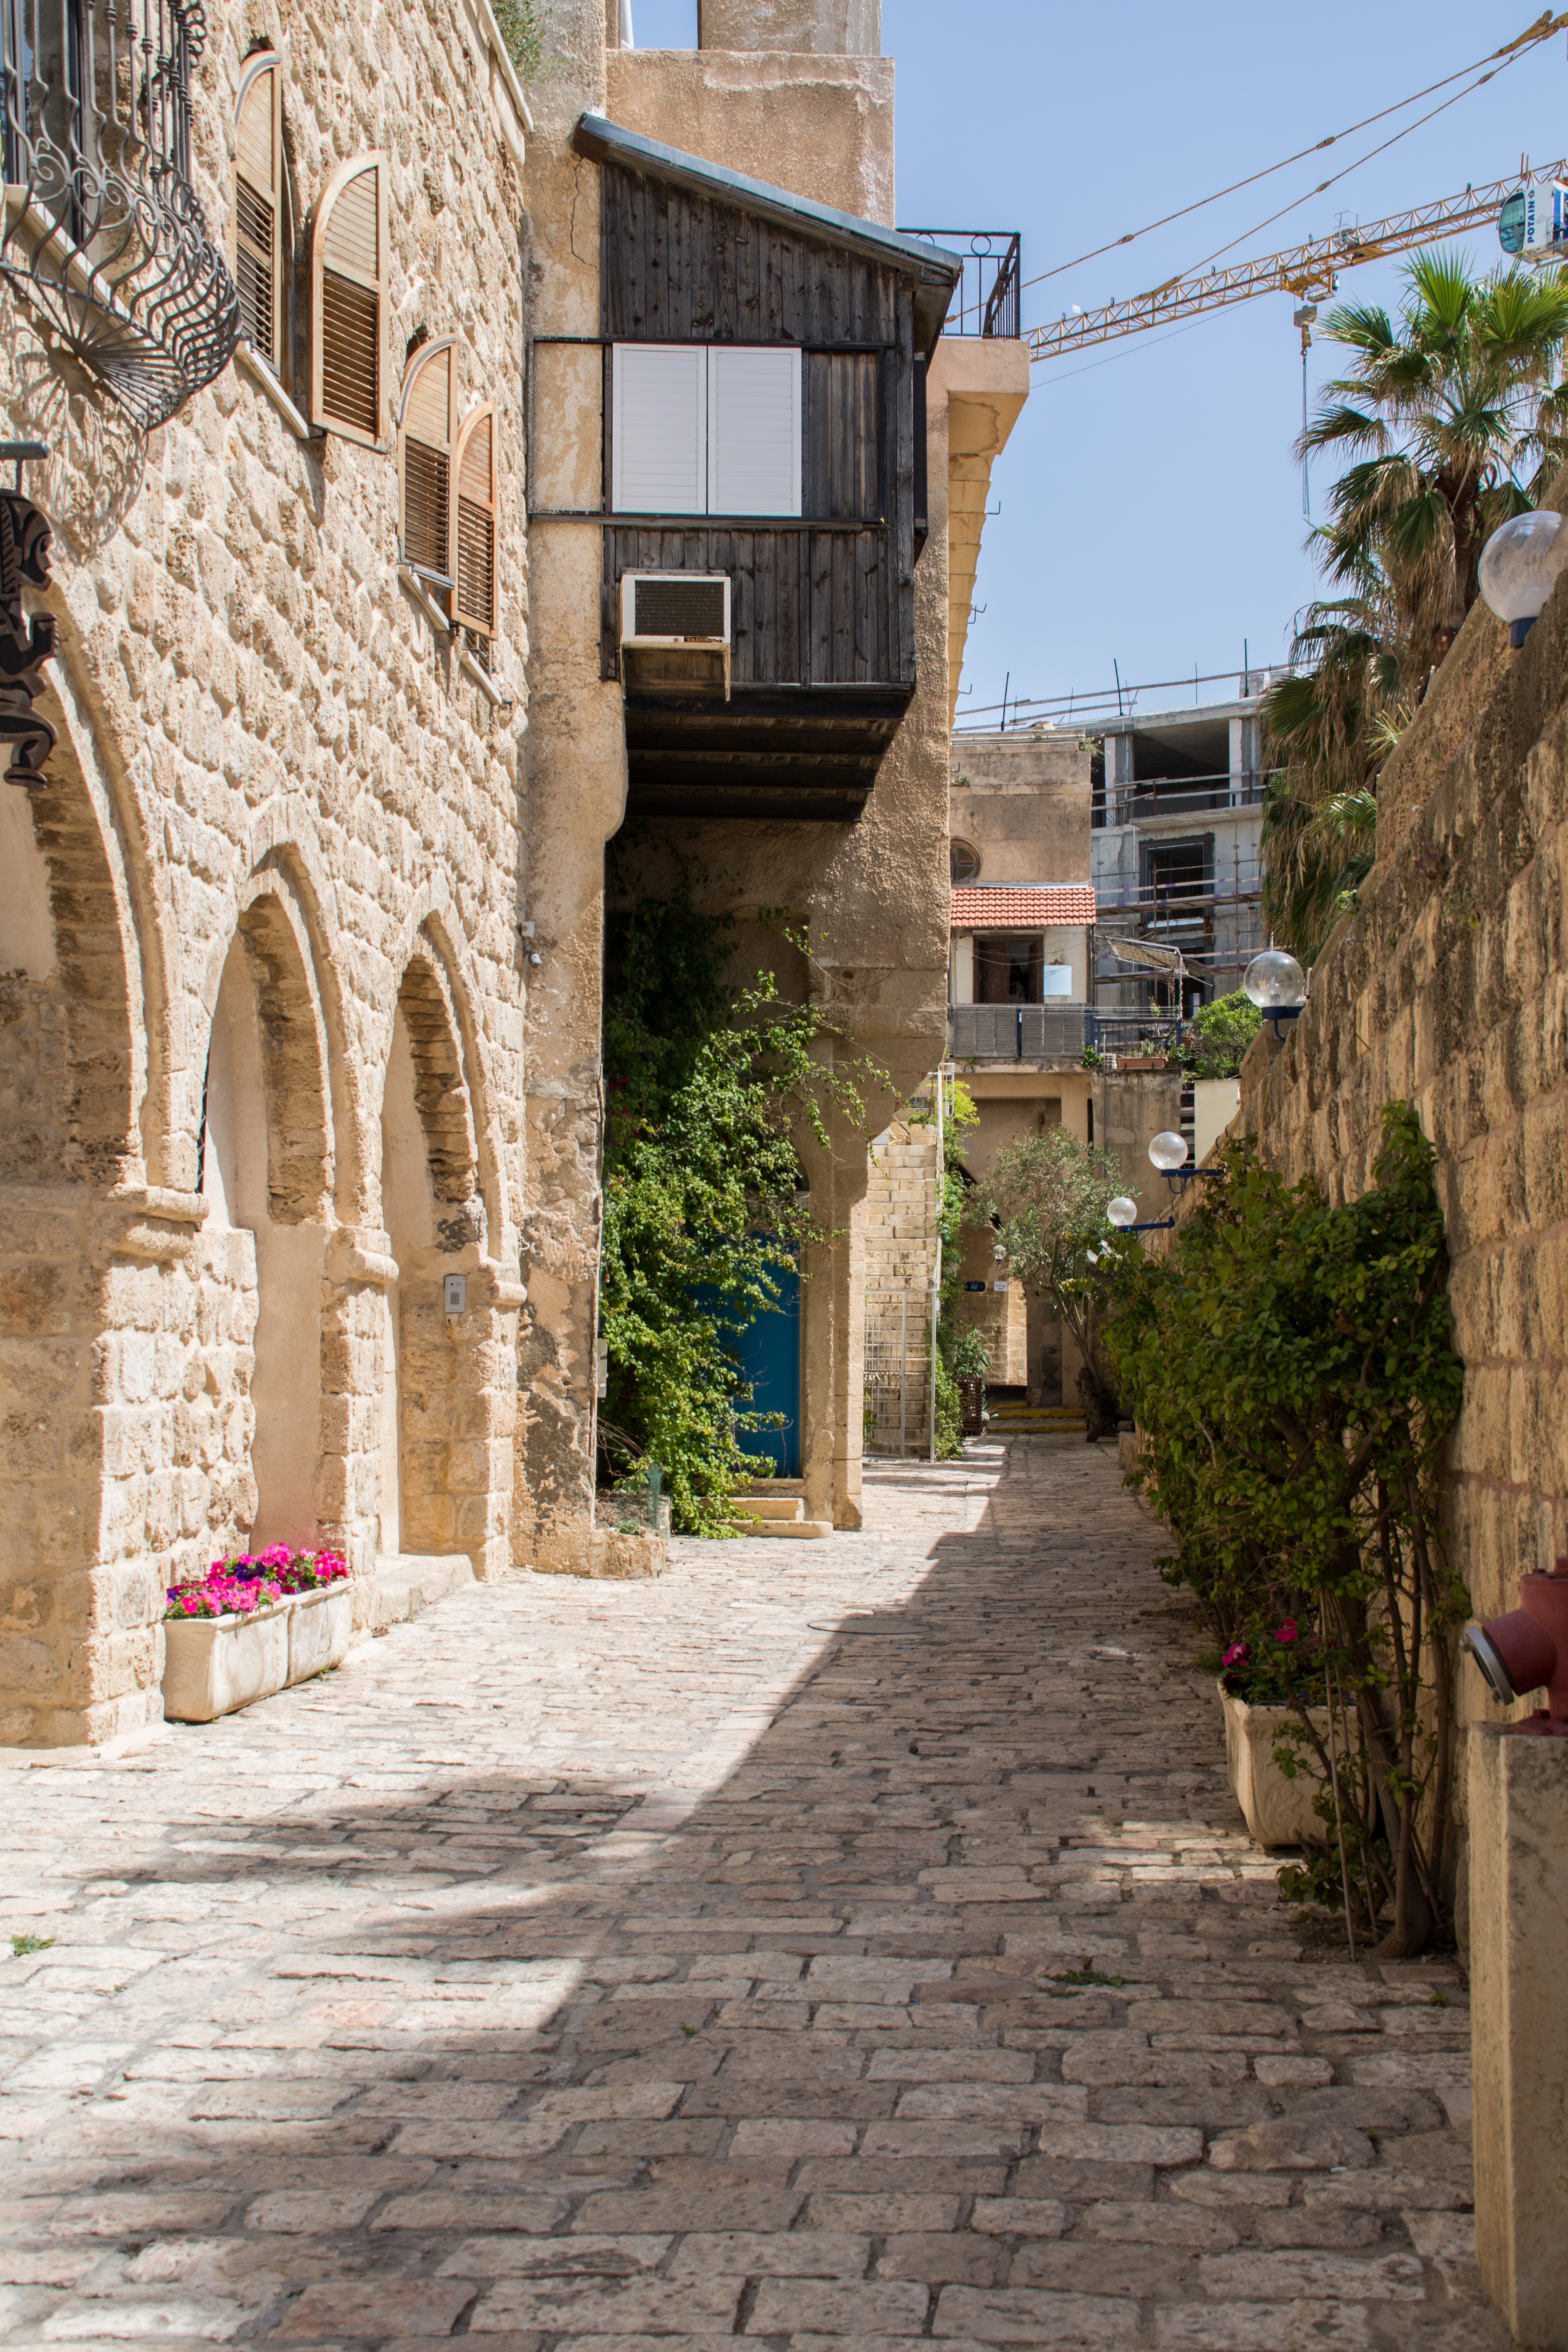
architecture, road, street, town, building, old, alley, city, wall, walkway, downtown, village, arch, facade, property, tourism, places of interest, old town, courtyard, monastery, estate, historically, israel, jaffa, neighbourhood, old street, ancient history